PSLV-C45

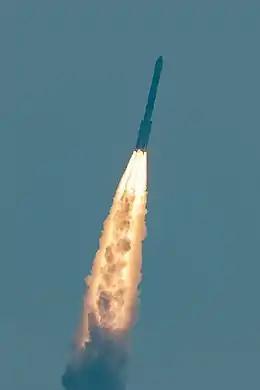
PSLV C45 as seen from launch view gallery

The specialty of this mission is that for the first time PSLV will launch satellites in Three different orbits. Another distinguished feature of the project is for the first time, PSLV with four strap-on configuration has been identified for this mission. Until now, PSLV has been in either two or six strap-on configuration or without any strap-ons. it is also the first PSLV to have fourth stage (PS4) that uses solar panels to support payloads hosted on it, seen as a precursor to the PSLV Orbital Experiment Module.